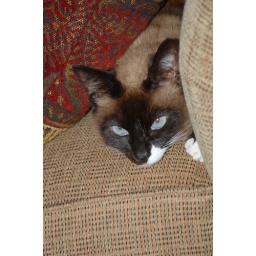
Silly kitty skooched herself under the couch pillows.